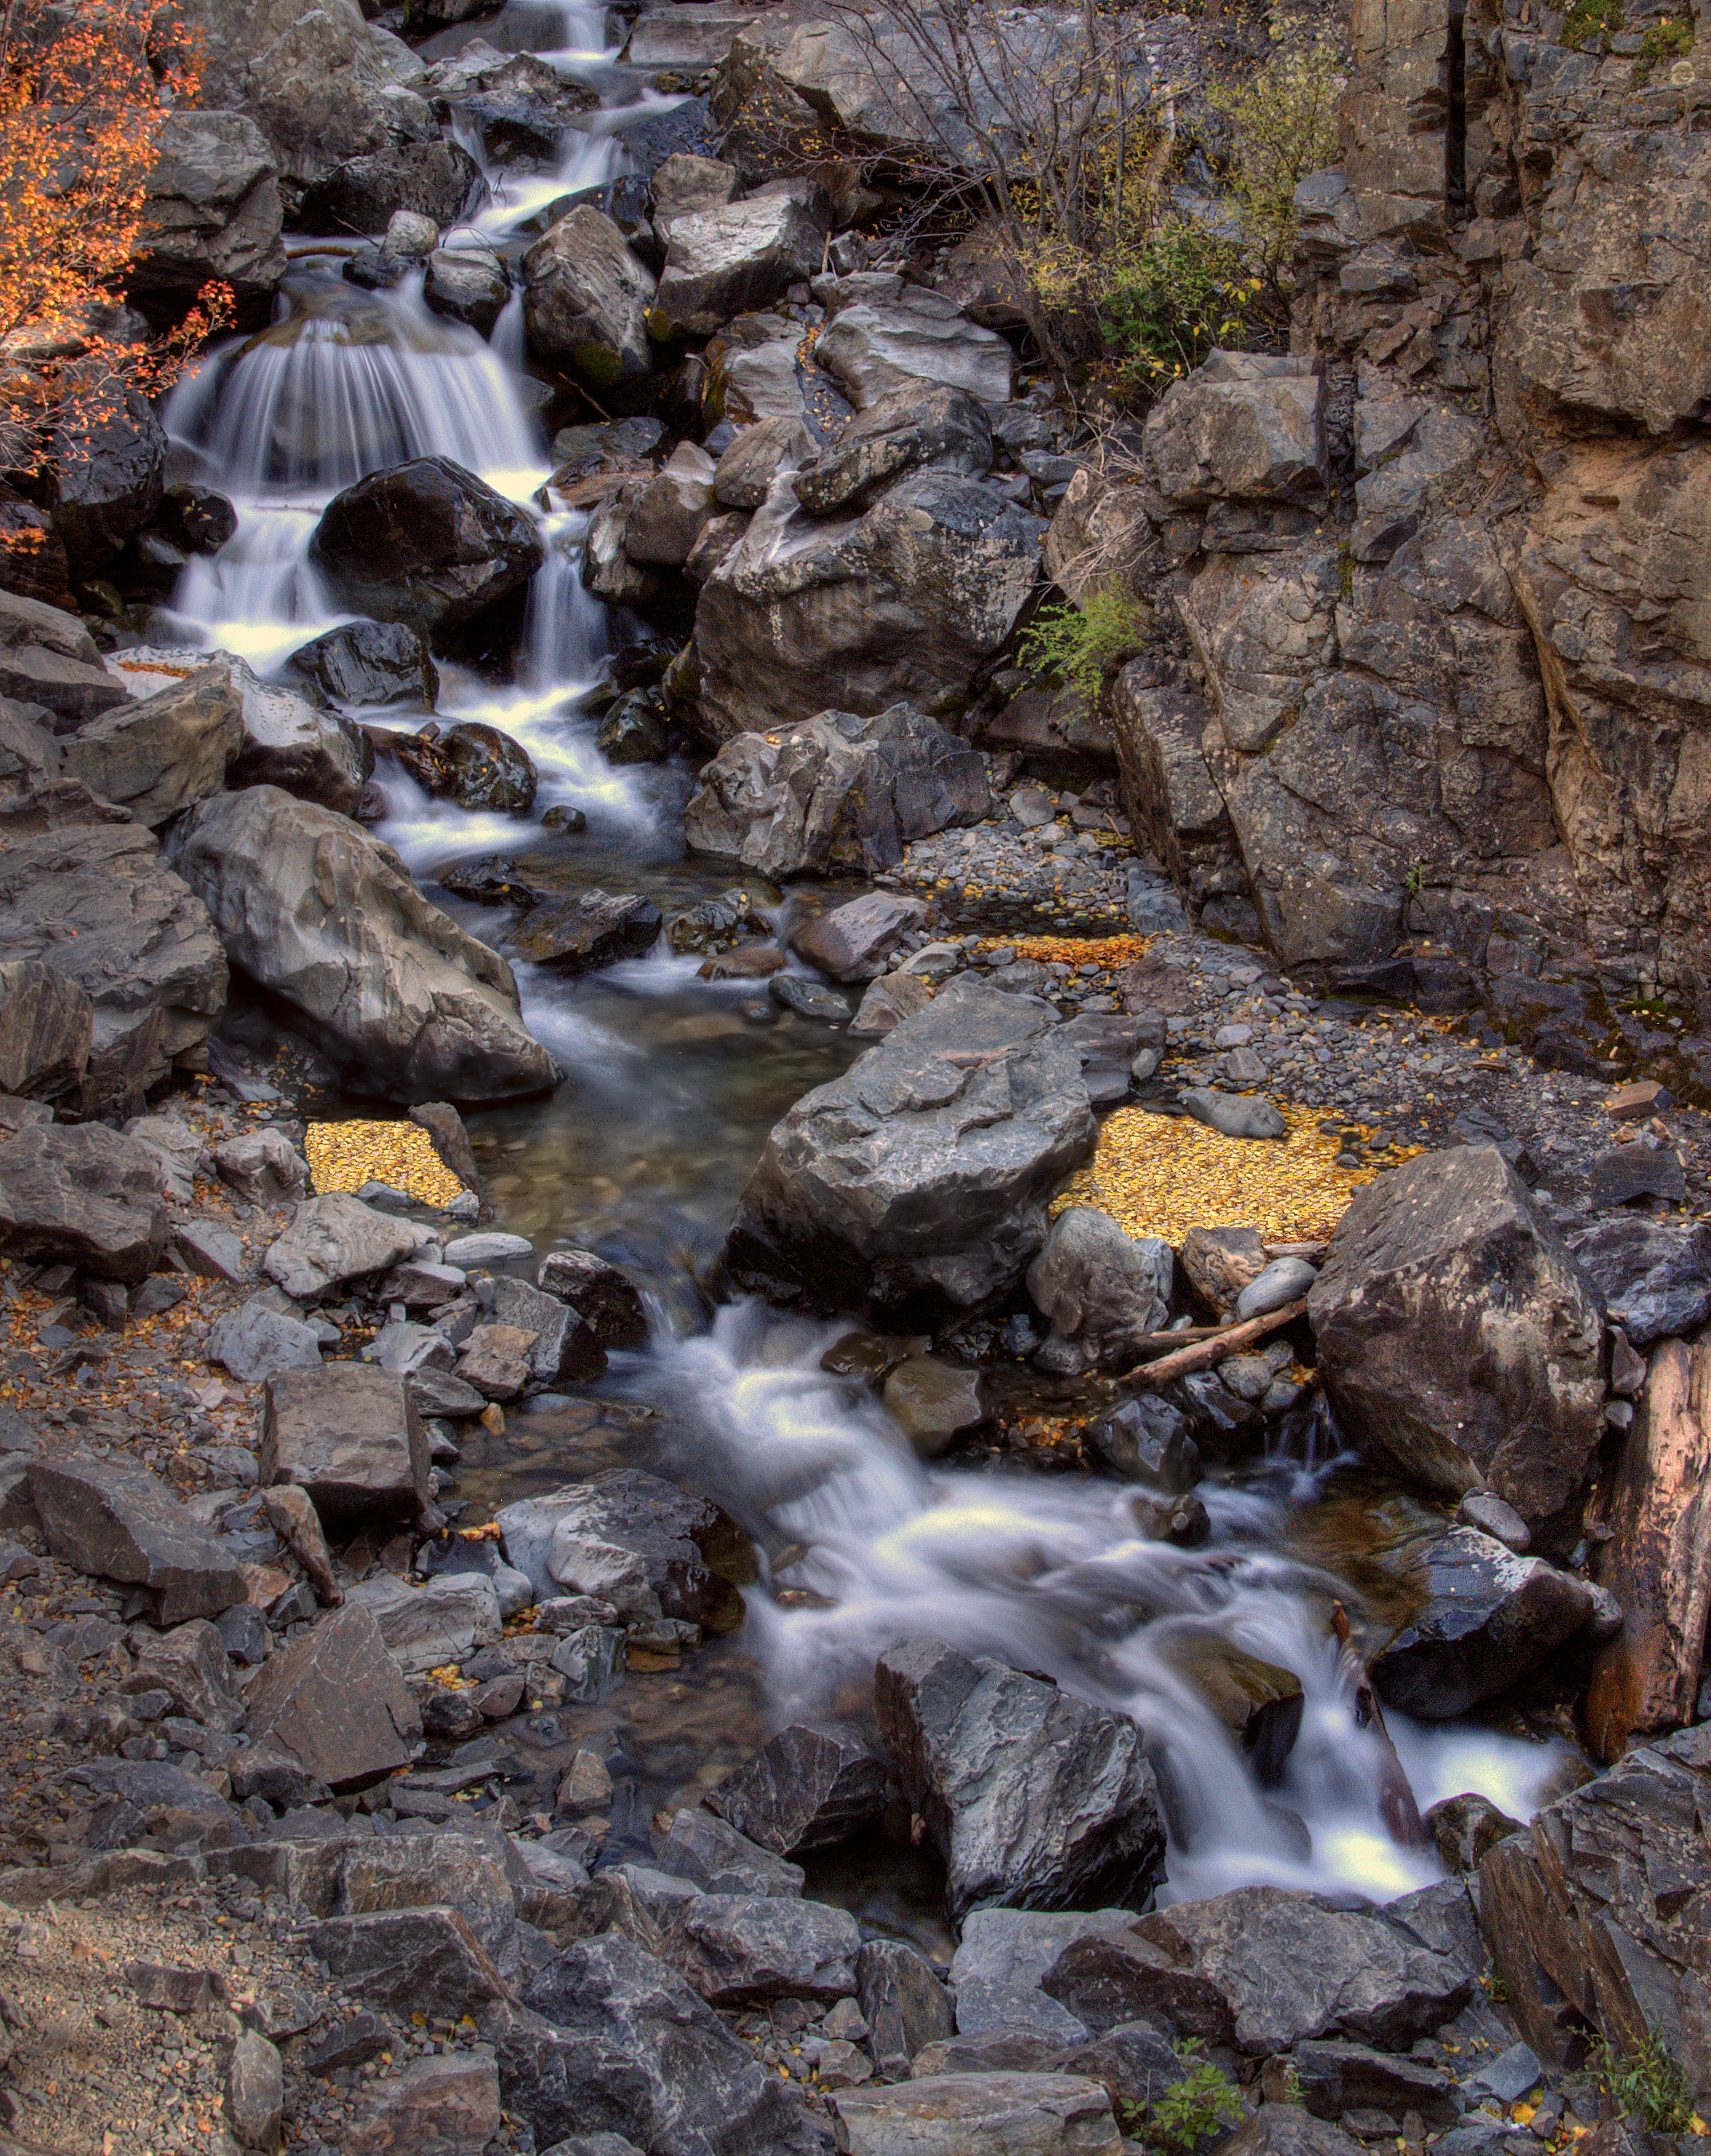
landscape, tree, water, nature, forest, rock, waterfall, creek, wilderness, mountain, trail, leaf, river, valley, stream, autumn, rapid, season, body of water, hdr, woodland, water feature, watercourse, bearcreek, leavesinwater, landform, geographical feature